Individualist anarchism in the United States

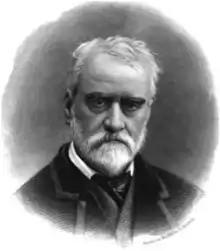
William Batchelder Greene

William Batchelder Greene was a 19th-century mutualist, individualist anarchist, Unitarian minister, soldier and promoter of free banking in the United States. Greene is best known for the works "Mutual Banking" (1850), which proposed an interest-free banking system, and "Transcendentalism", a critique of the New England philosophical school. For American anarchist historian Eunice Minette Schuster, "[i]t is apparent [...] that Proudhonian Anarchism was to be found in the United States at least as early as 1848 and that it was not conscious of its affinity to the Individualist Anarchism of Josiah Warren and Stephen Pearl Andrews. [...] William B. Greene presented this Proudhonian Mutualism in its purest and most systematic form".